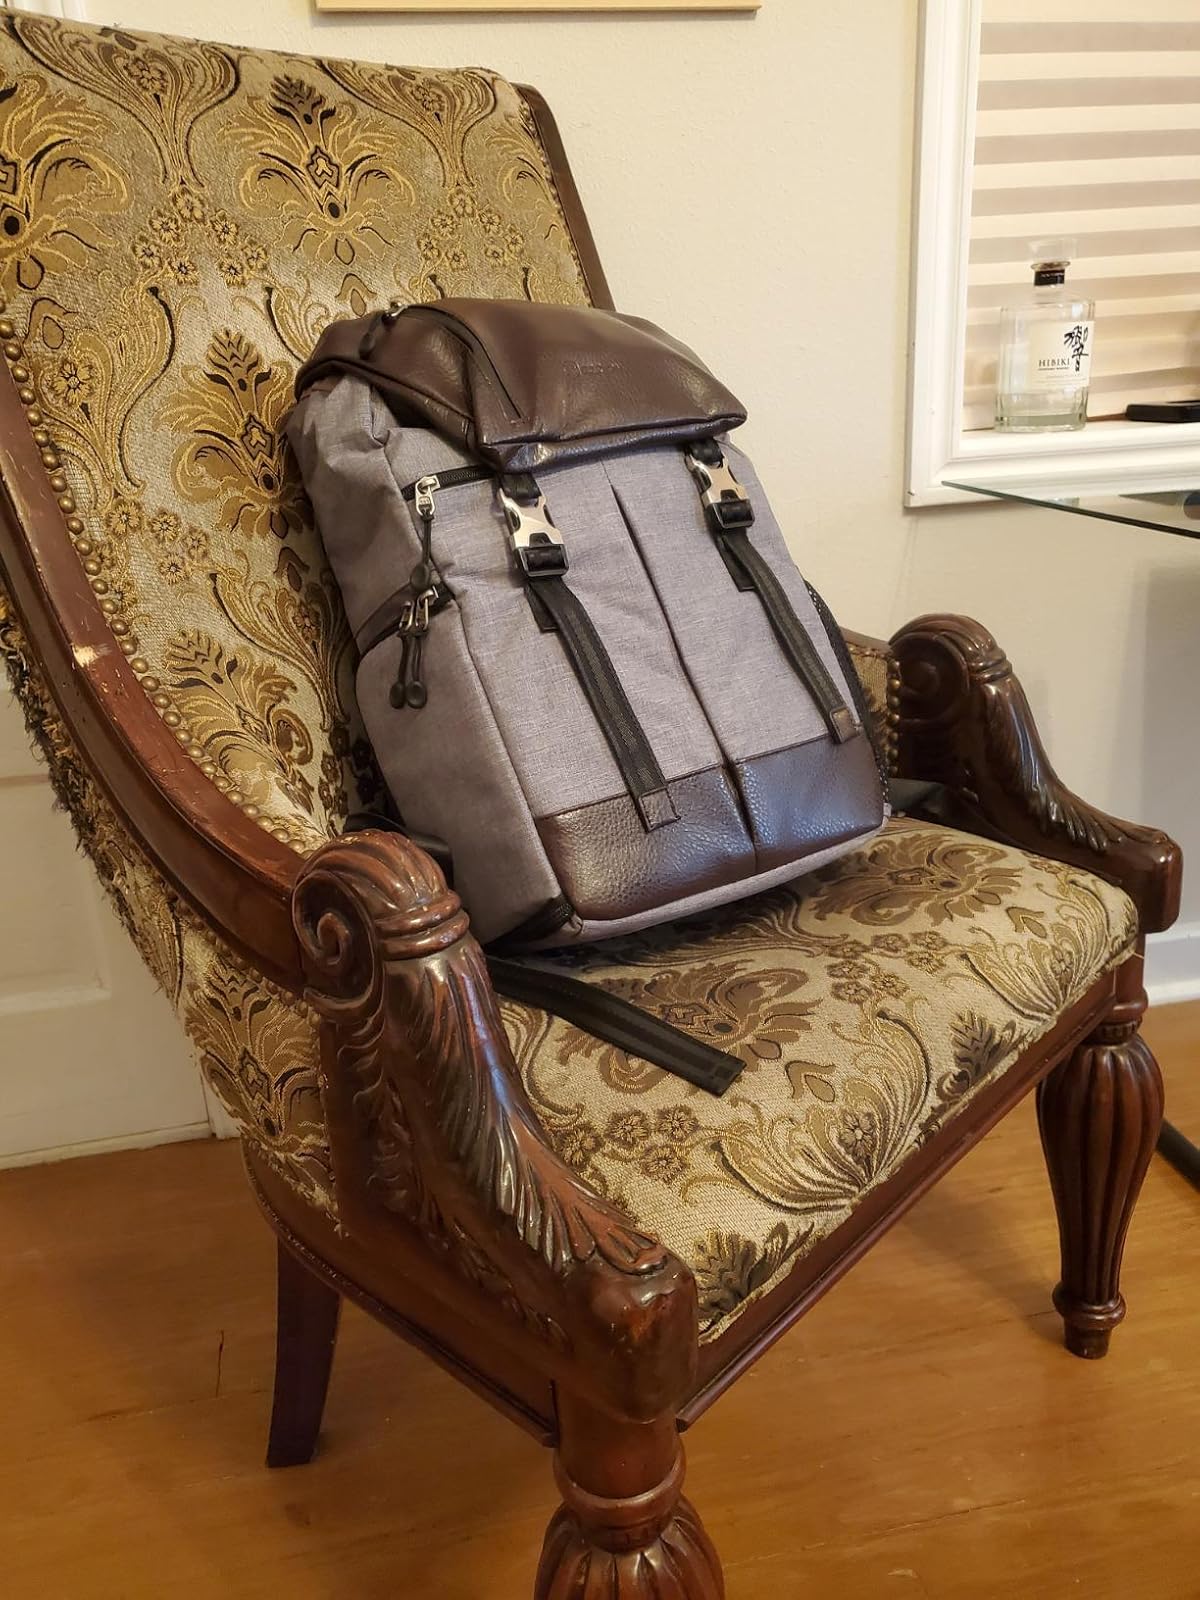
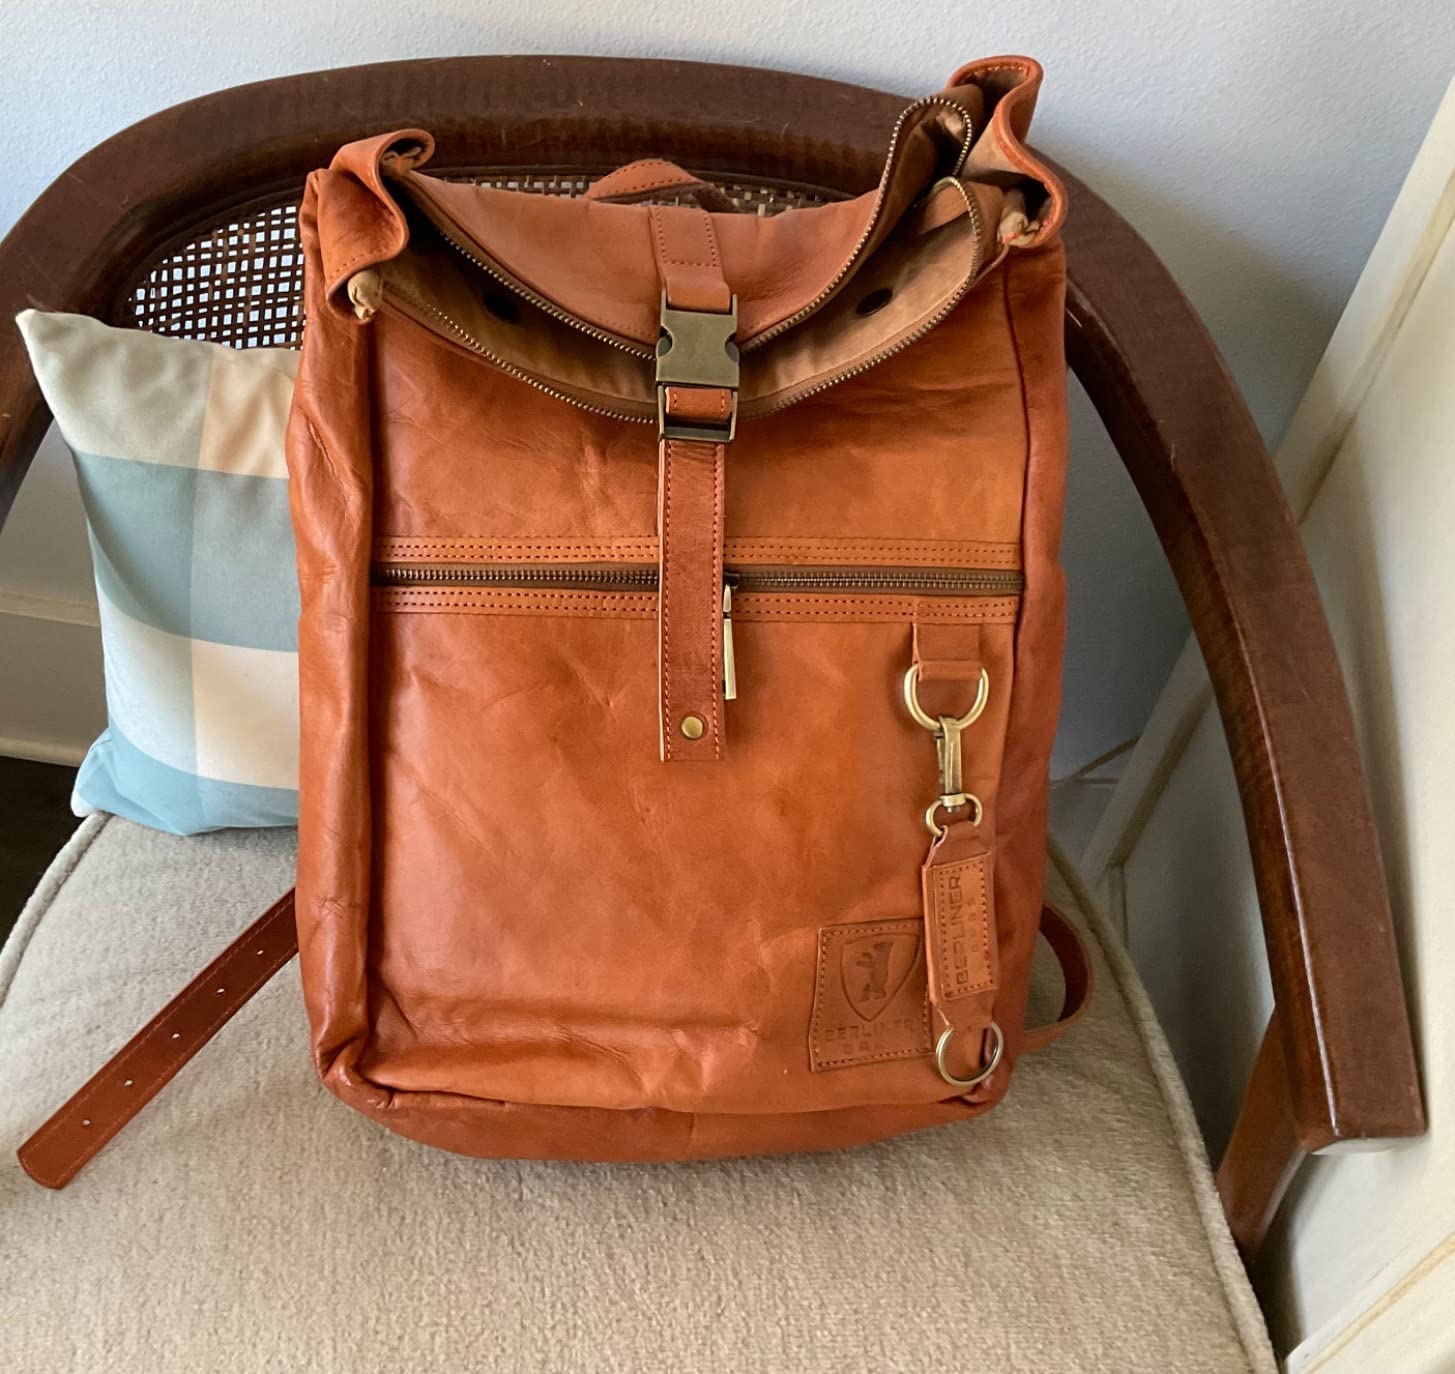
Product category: bag
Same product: no